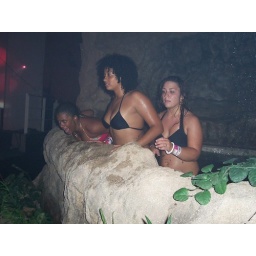
girls in the hot tub at Bulldog